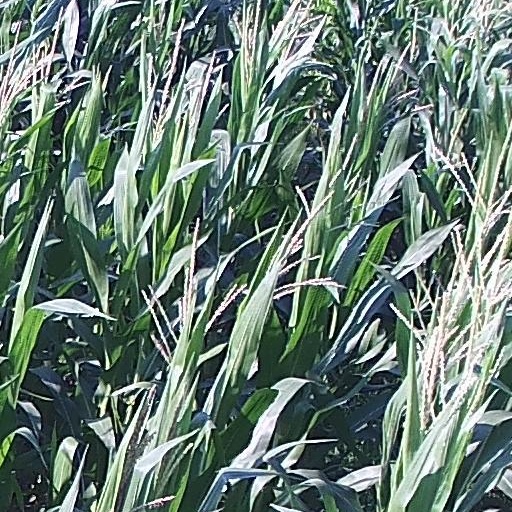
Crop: maize; corn